Kawainishi Station

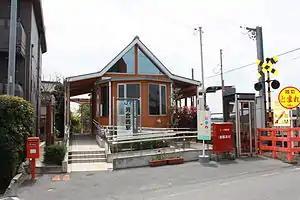
Kawainishi Station in May 2010

is a passenger railway station located in the city of Ono, Hyōgo Prefecture, Japan, operated by West Japan Railway Company (JR West).